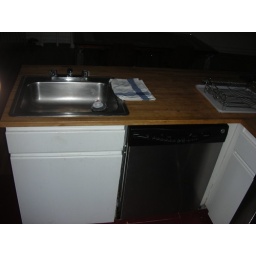
close up of sink in kitchen